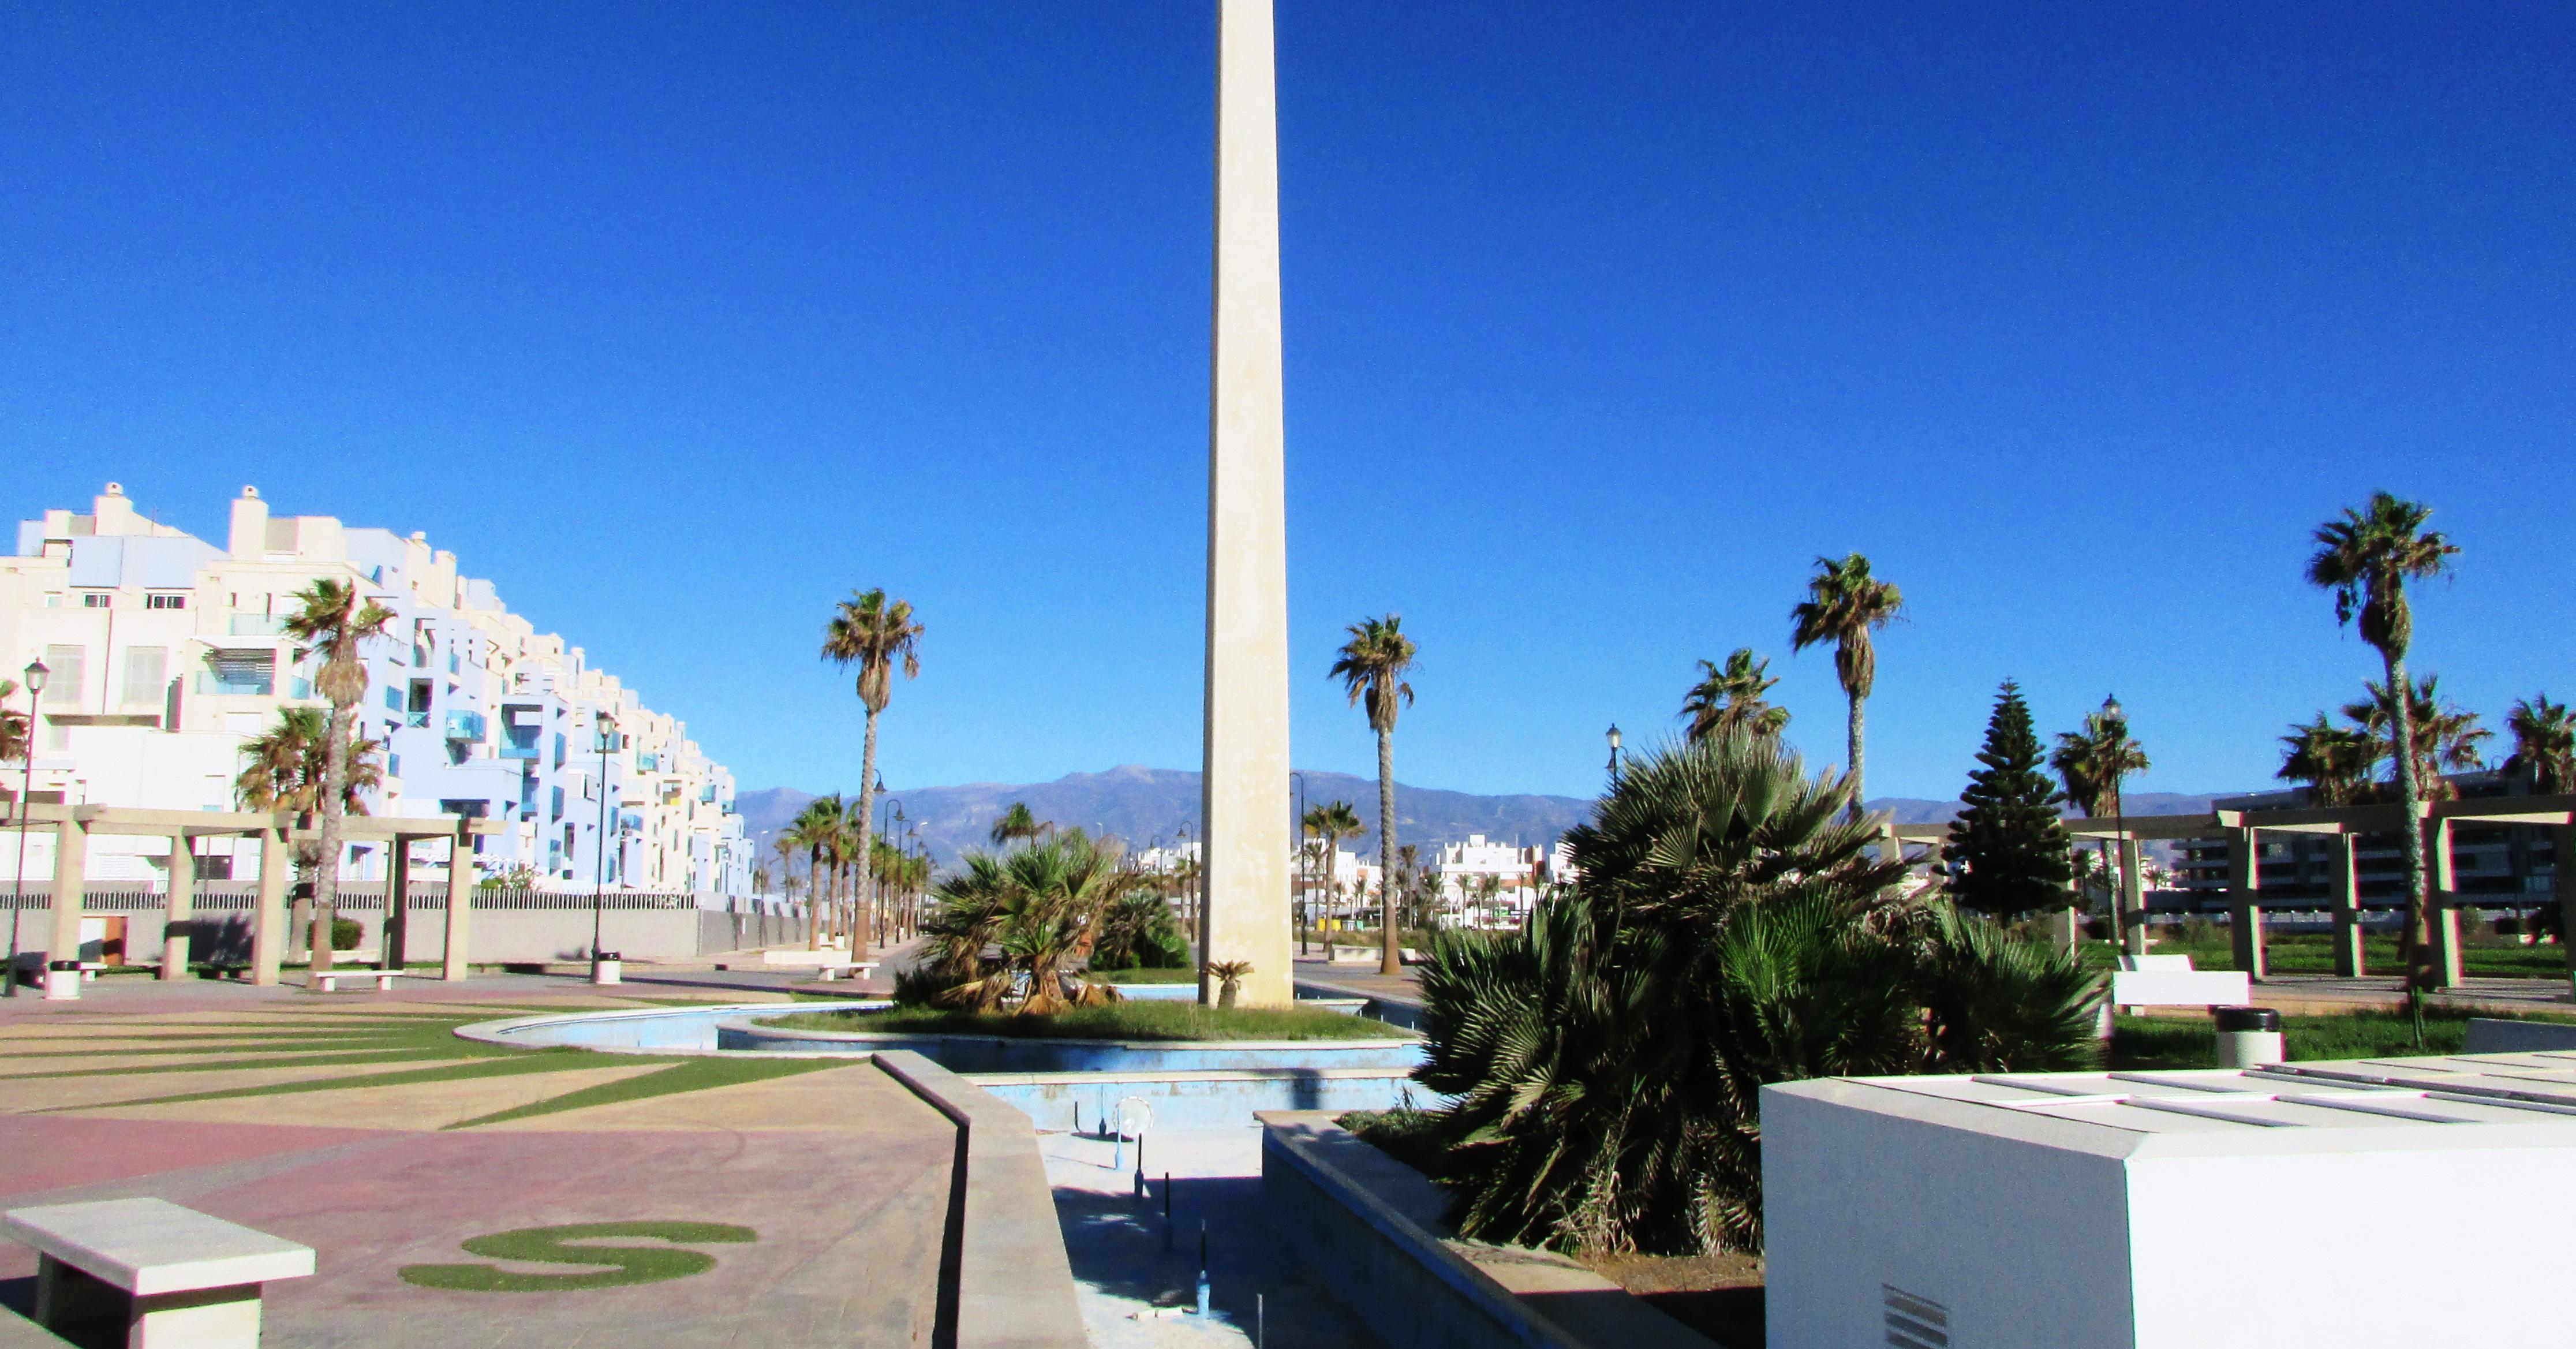
view of the hotel from the pool
Relation: Visible, Meta